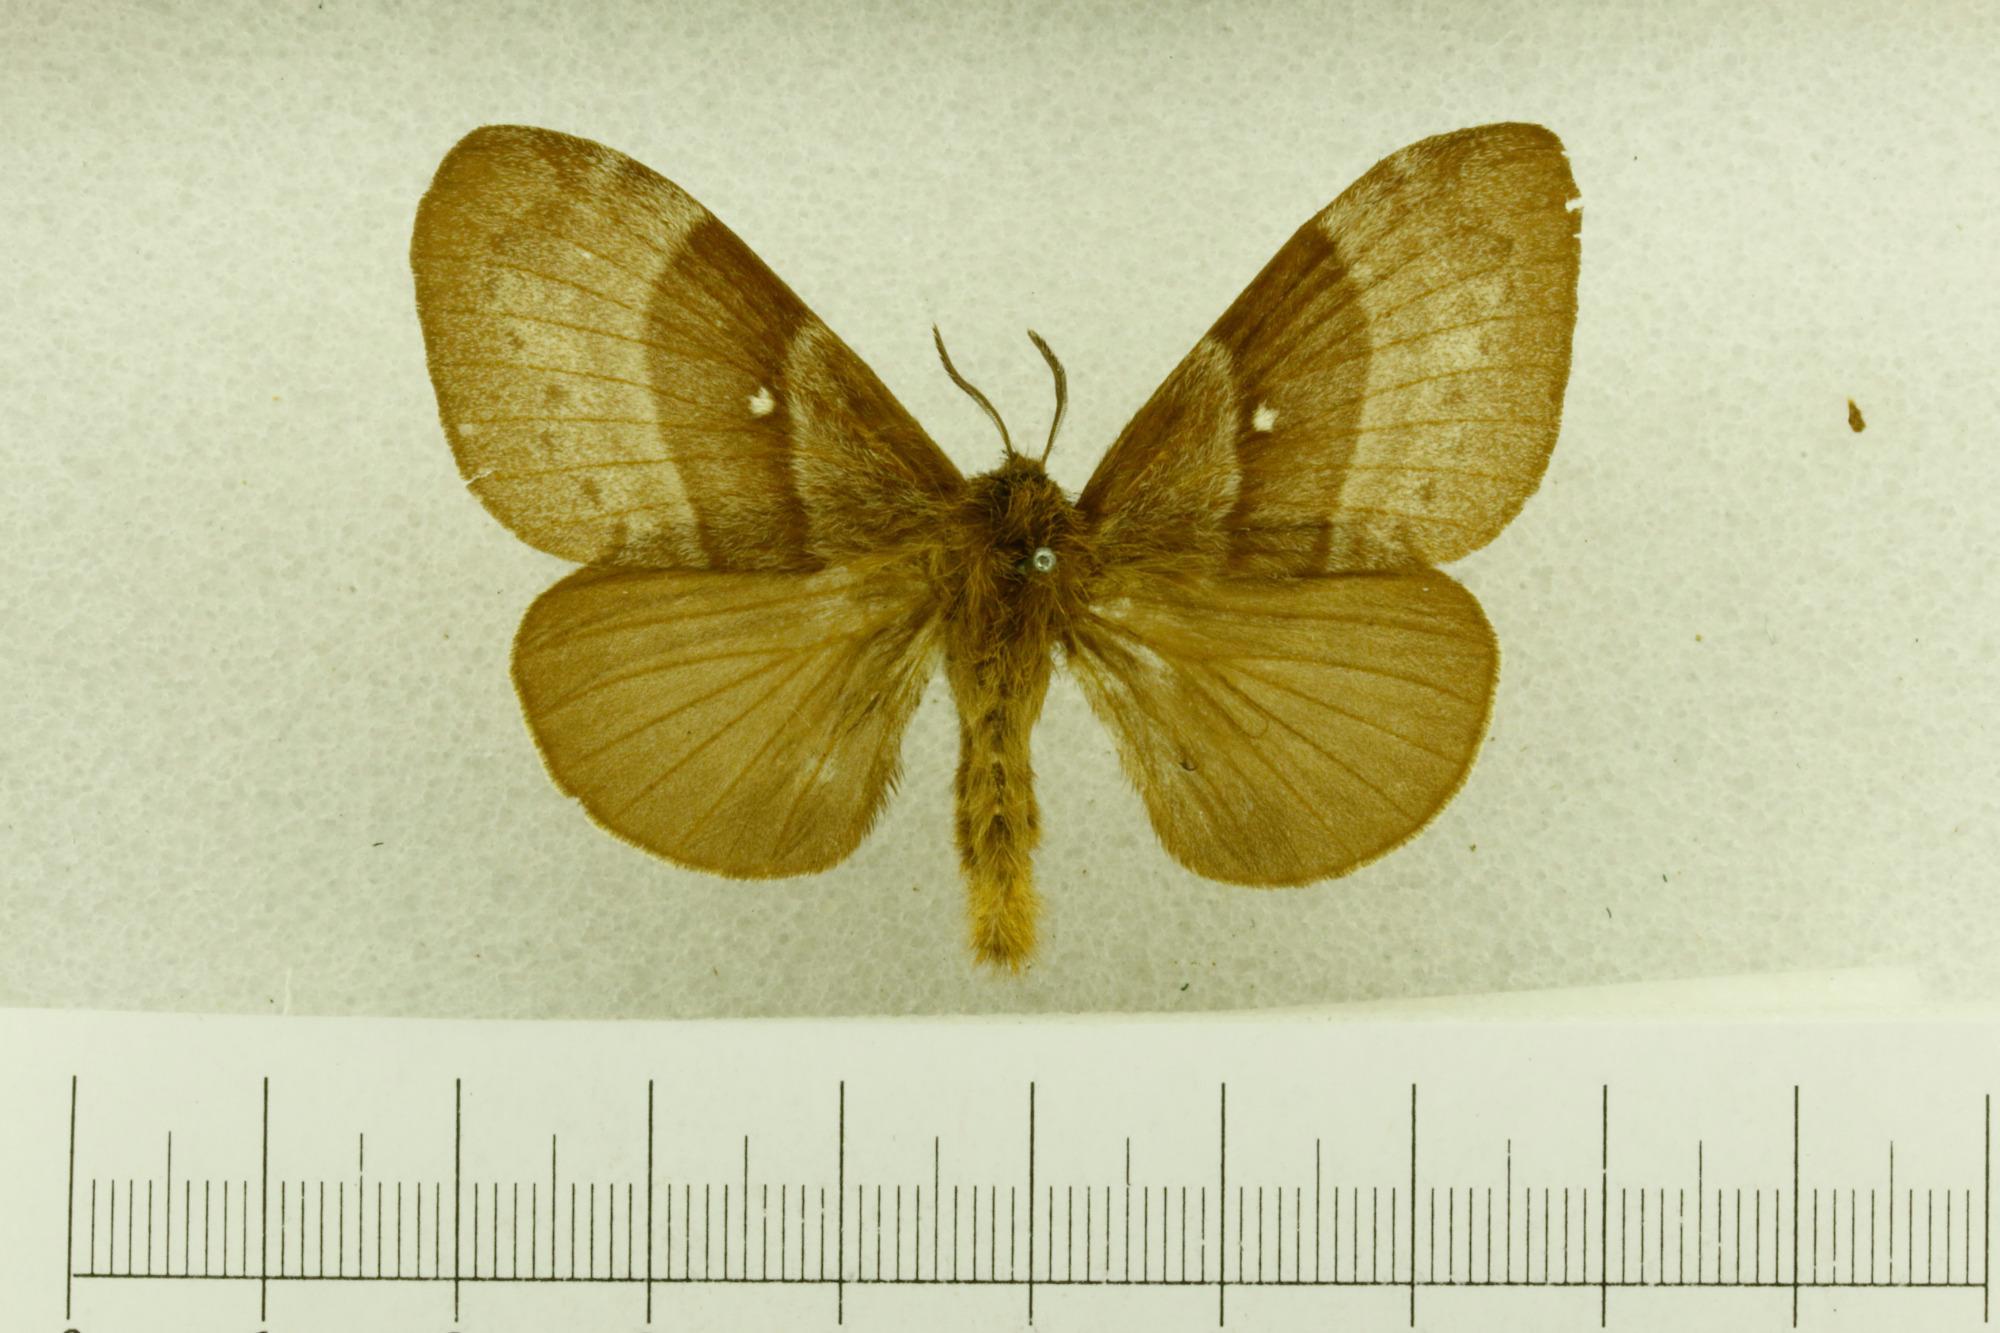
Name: Gloveria latipennis
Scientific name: Gloveria latipennis Dyar, 1918
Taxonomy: Animalia, Arthropoda, Insecta, Lepidoptera, Lasiocampidae
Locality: Jalapa, Veracruz-Llave, Mexico
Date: [Not Stated]